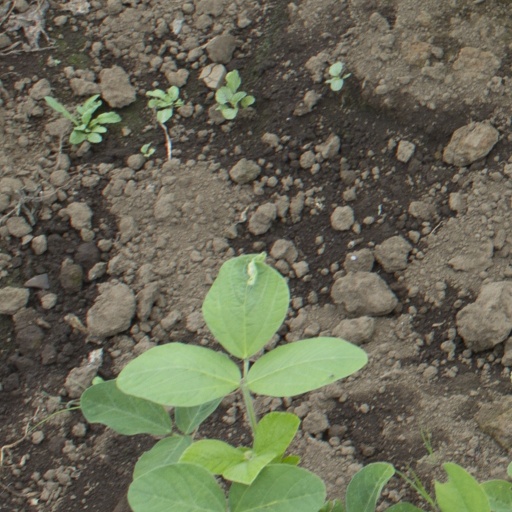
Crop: soybean